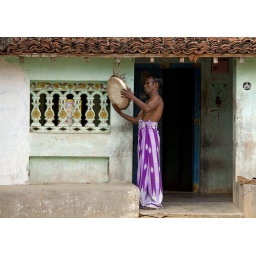
Man looking in a mirror glass in a house of Puducherry area - India